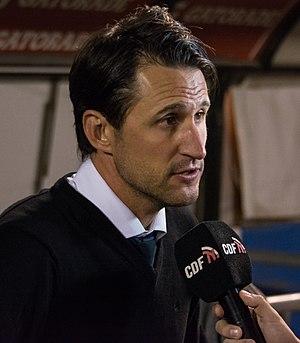
Beñat San José, né le 24 septembre 1979 à Saint-Sébastien en Espagne, est un entraîneur espagnol. Depuis 2019 Beñat est l'entraîneur du club belge KAS Eupen.